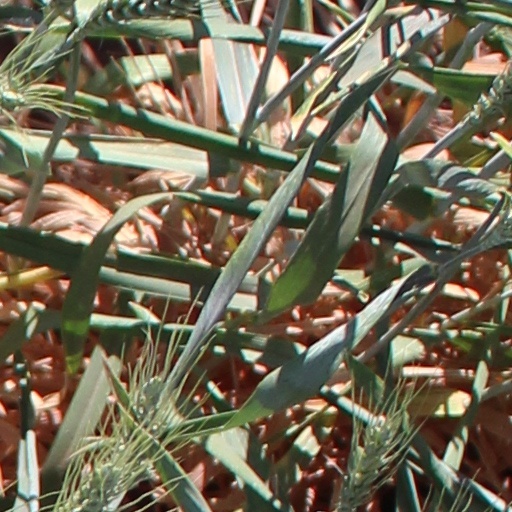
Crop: wheat